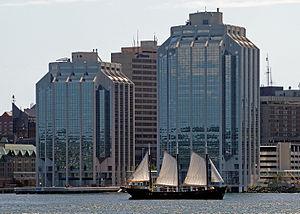
L'administration territoriale du Canada dépend de l'autorité du Parlement d'Ottawa, des dix provinces et des trois territoires. Selon la Classification géographique type, le territoire est regroupé en six régions distinctes et subdivisé en plusieurs secteurs géographiques.